Pacific Garden Mission

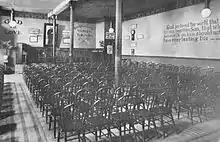
Mission interior, 1914

PGM's original location was 386 S. Clark Street. In 1880, the mission moved to 67 E. Van Buren Street, in a location which was formerly known as the Pacific Beer Garden. At that time, the current name of the mission, Pacific Garden Mission, was adopted; However, evangelist D.L. Moody suggested that the name of the former occupant should be kept but the word "Beer" should be dropped from the name.